Dartford Crossing

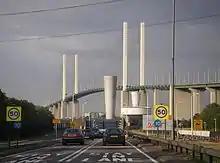
Northbound vehicles approaching the entrance to the western tunnel, with the bridge in the background

The first engineering work to take place was a compressed air driven pilot tunnel, which was drilled between 1936 and 1938. Work on the tunnel was delayed due to World War II, and resumed in 1959, using a Greathead Shield, similar to the work on the Blackwall Tunnel some 60 years earlier. The delay in work due to the war allowed the tunnel's design to be improved, which included a better ventilation system. After negotiations with the Ministry of Transport, Kent and Essex county councils obtained government approval to increase the previously set tolls in 1960, before opening. The two-lane bore, 28 feet | 8.6m diameter tunnel opened to traffic on 18 November 1963; the total project cost was £13 million (equivalent to £ million in ) and it initially served approximately 12,000 vehicles per day.